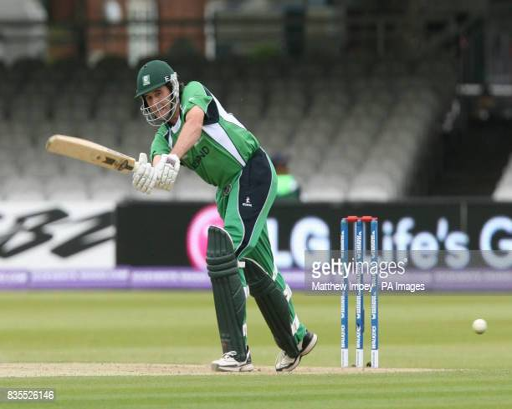
cricket player bats during sports association warm up match